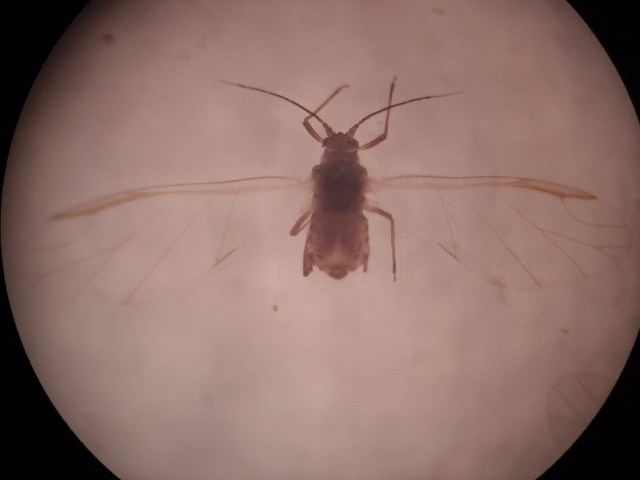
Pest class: bird_cherry_oat_aphid